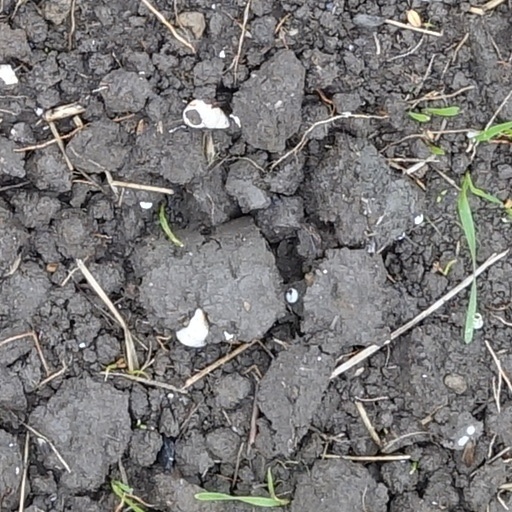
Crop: wheat